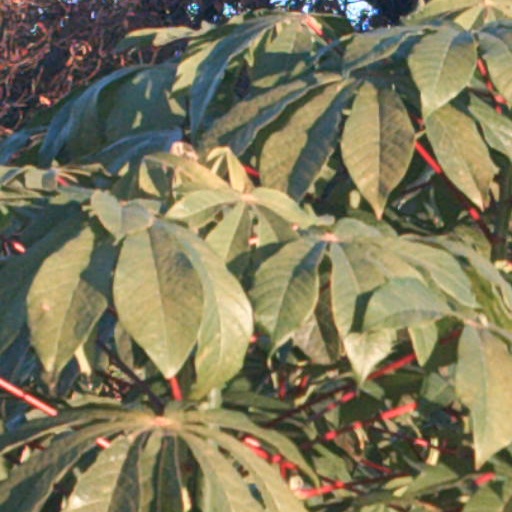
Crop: cassava